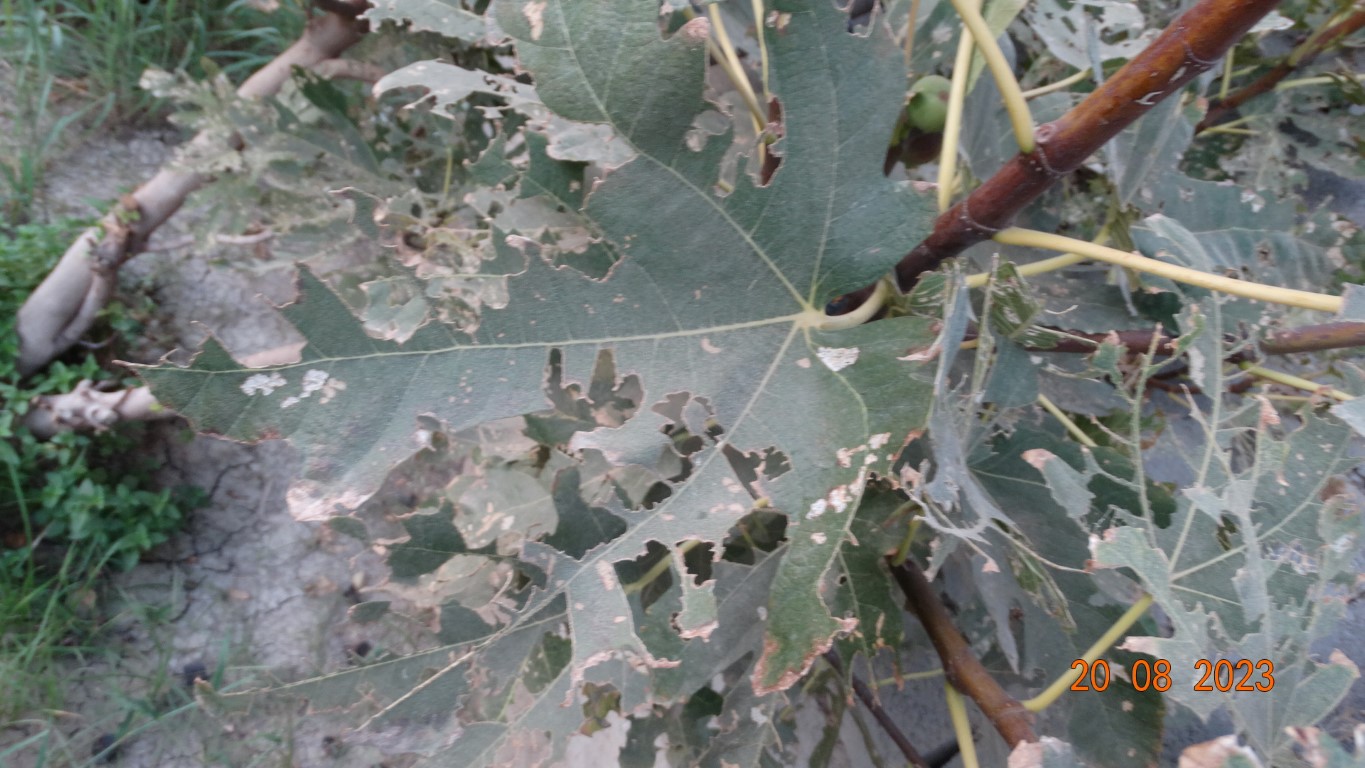
Label: infected